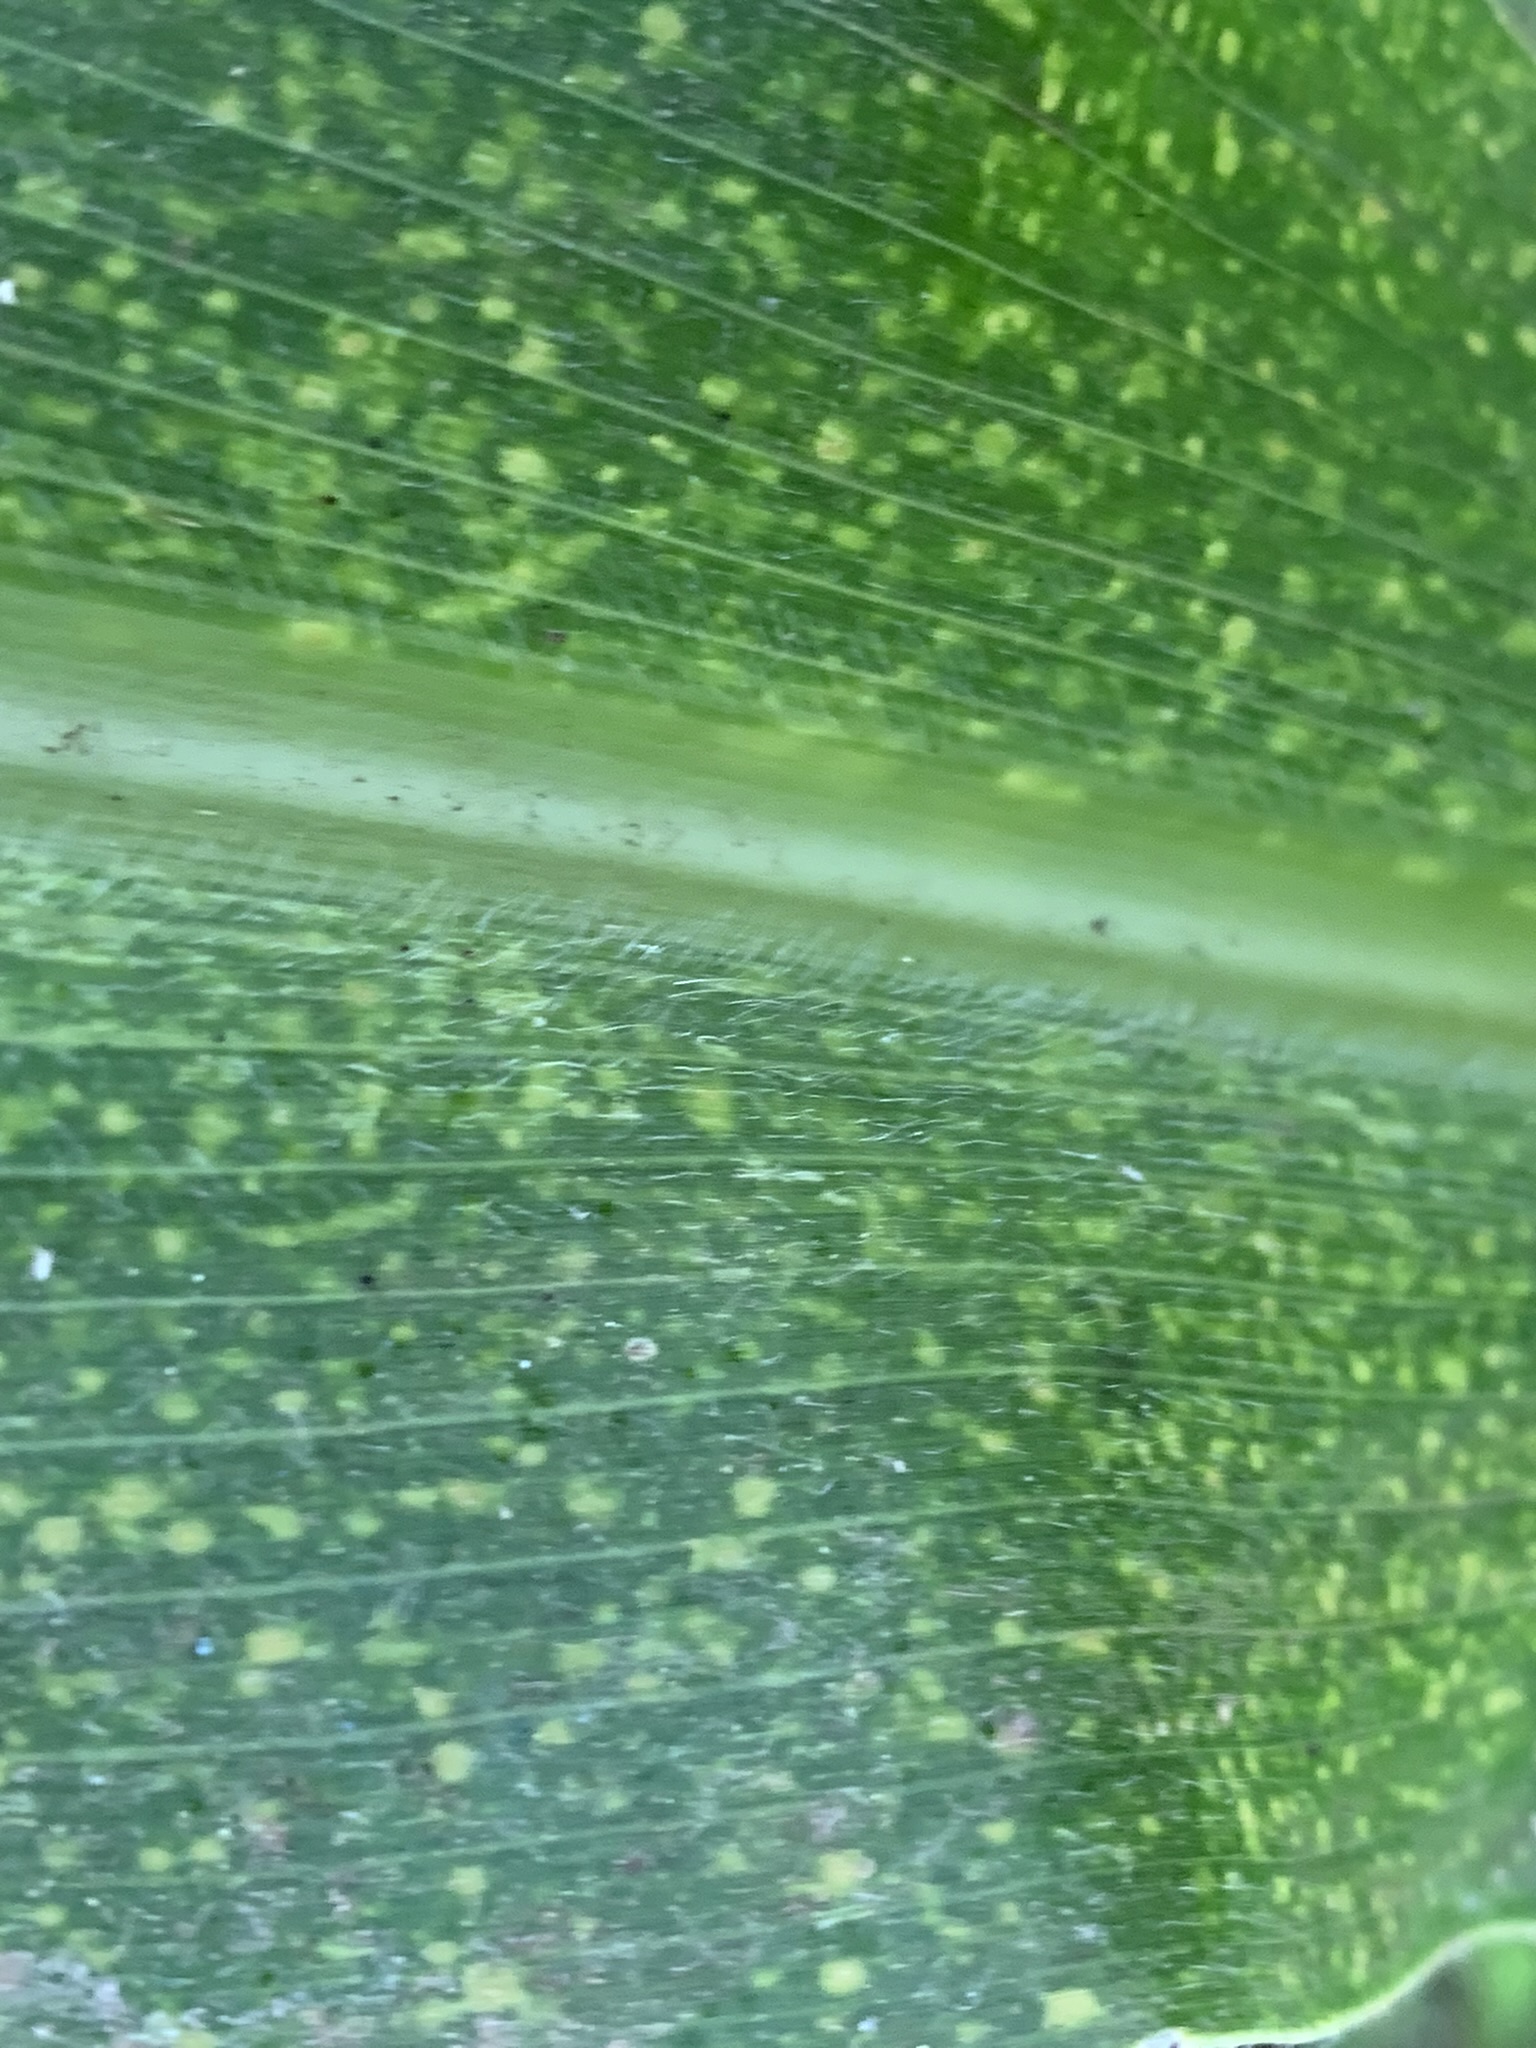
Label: MLN